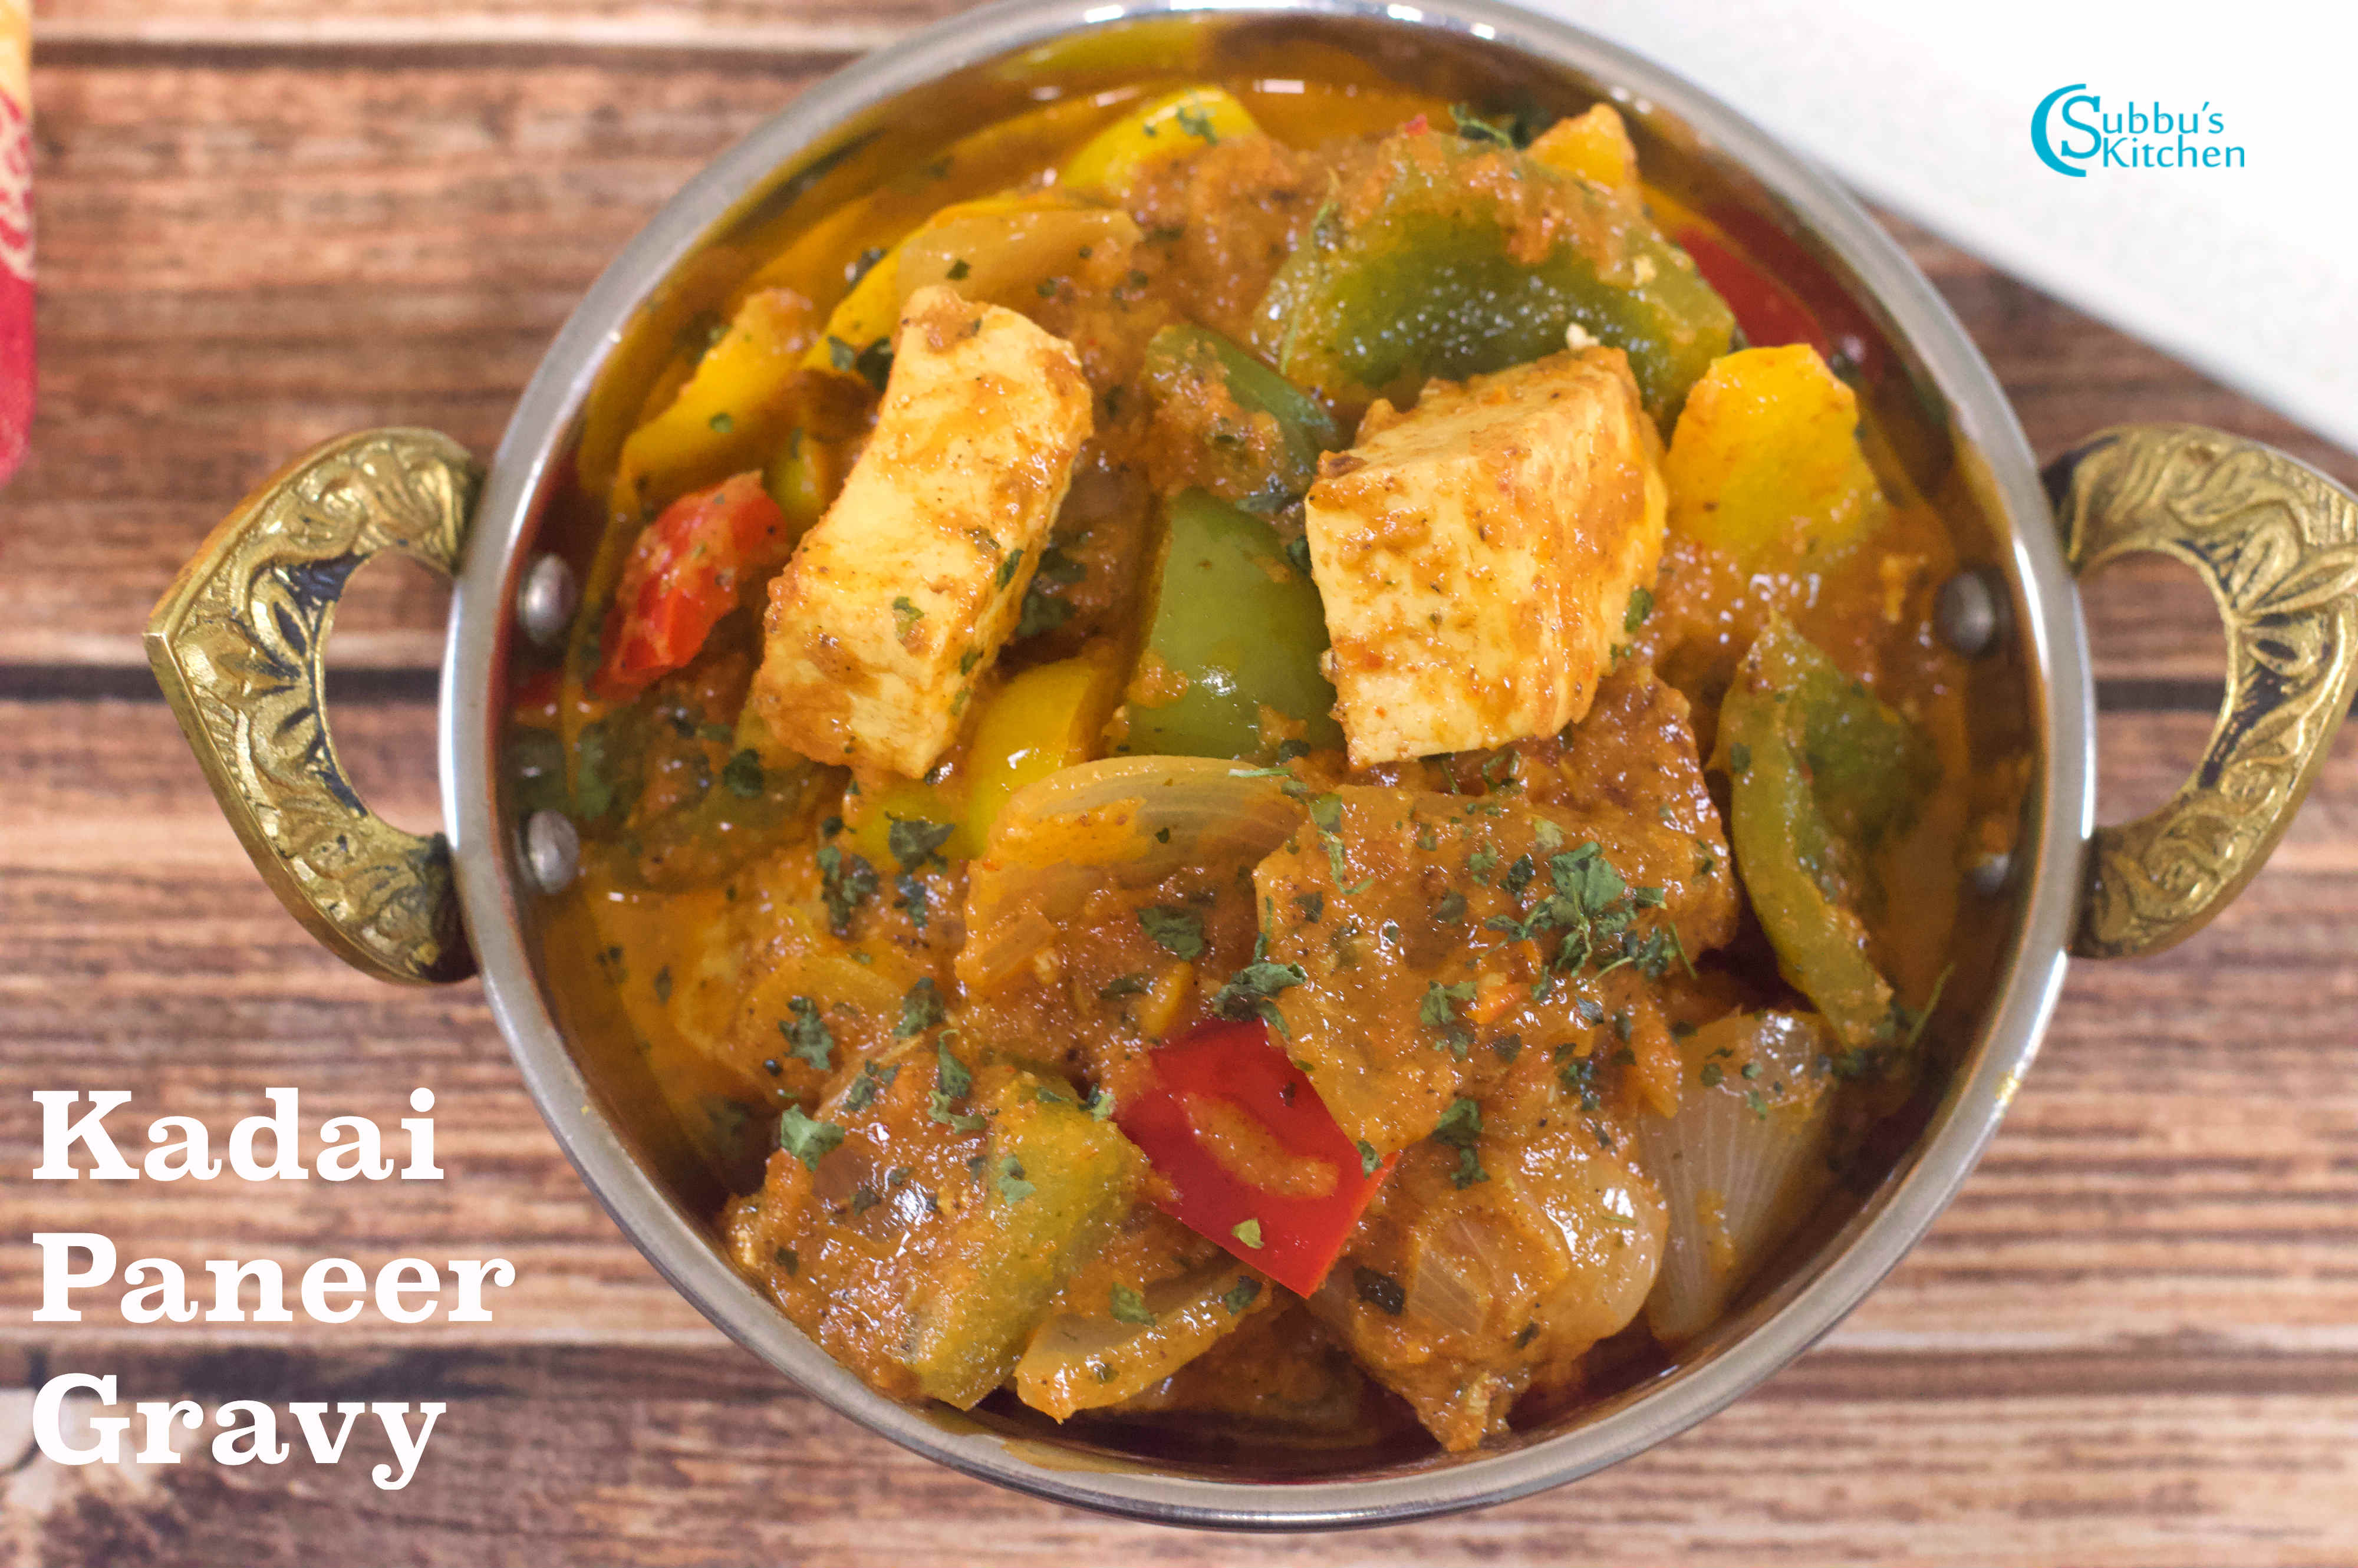
Dish: kadai_paneer